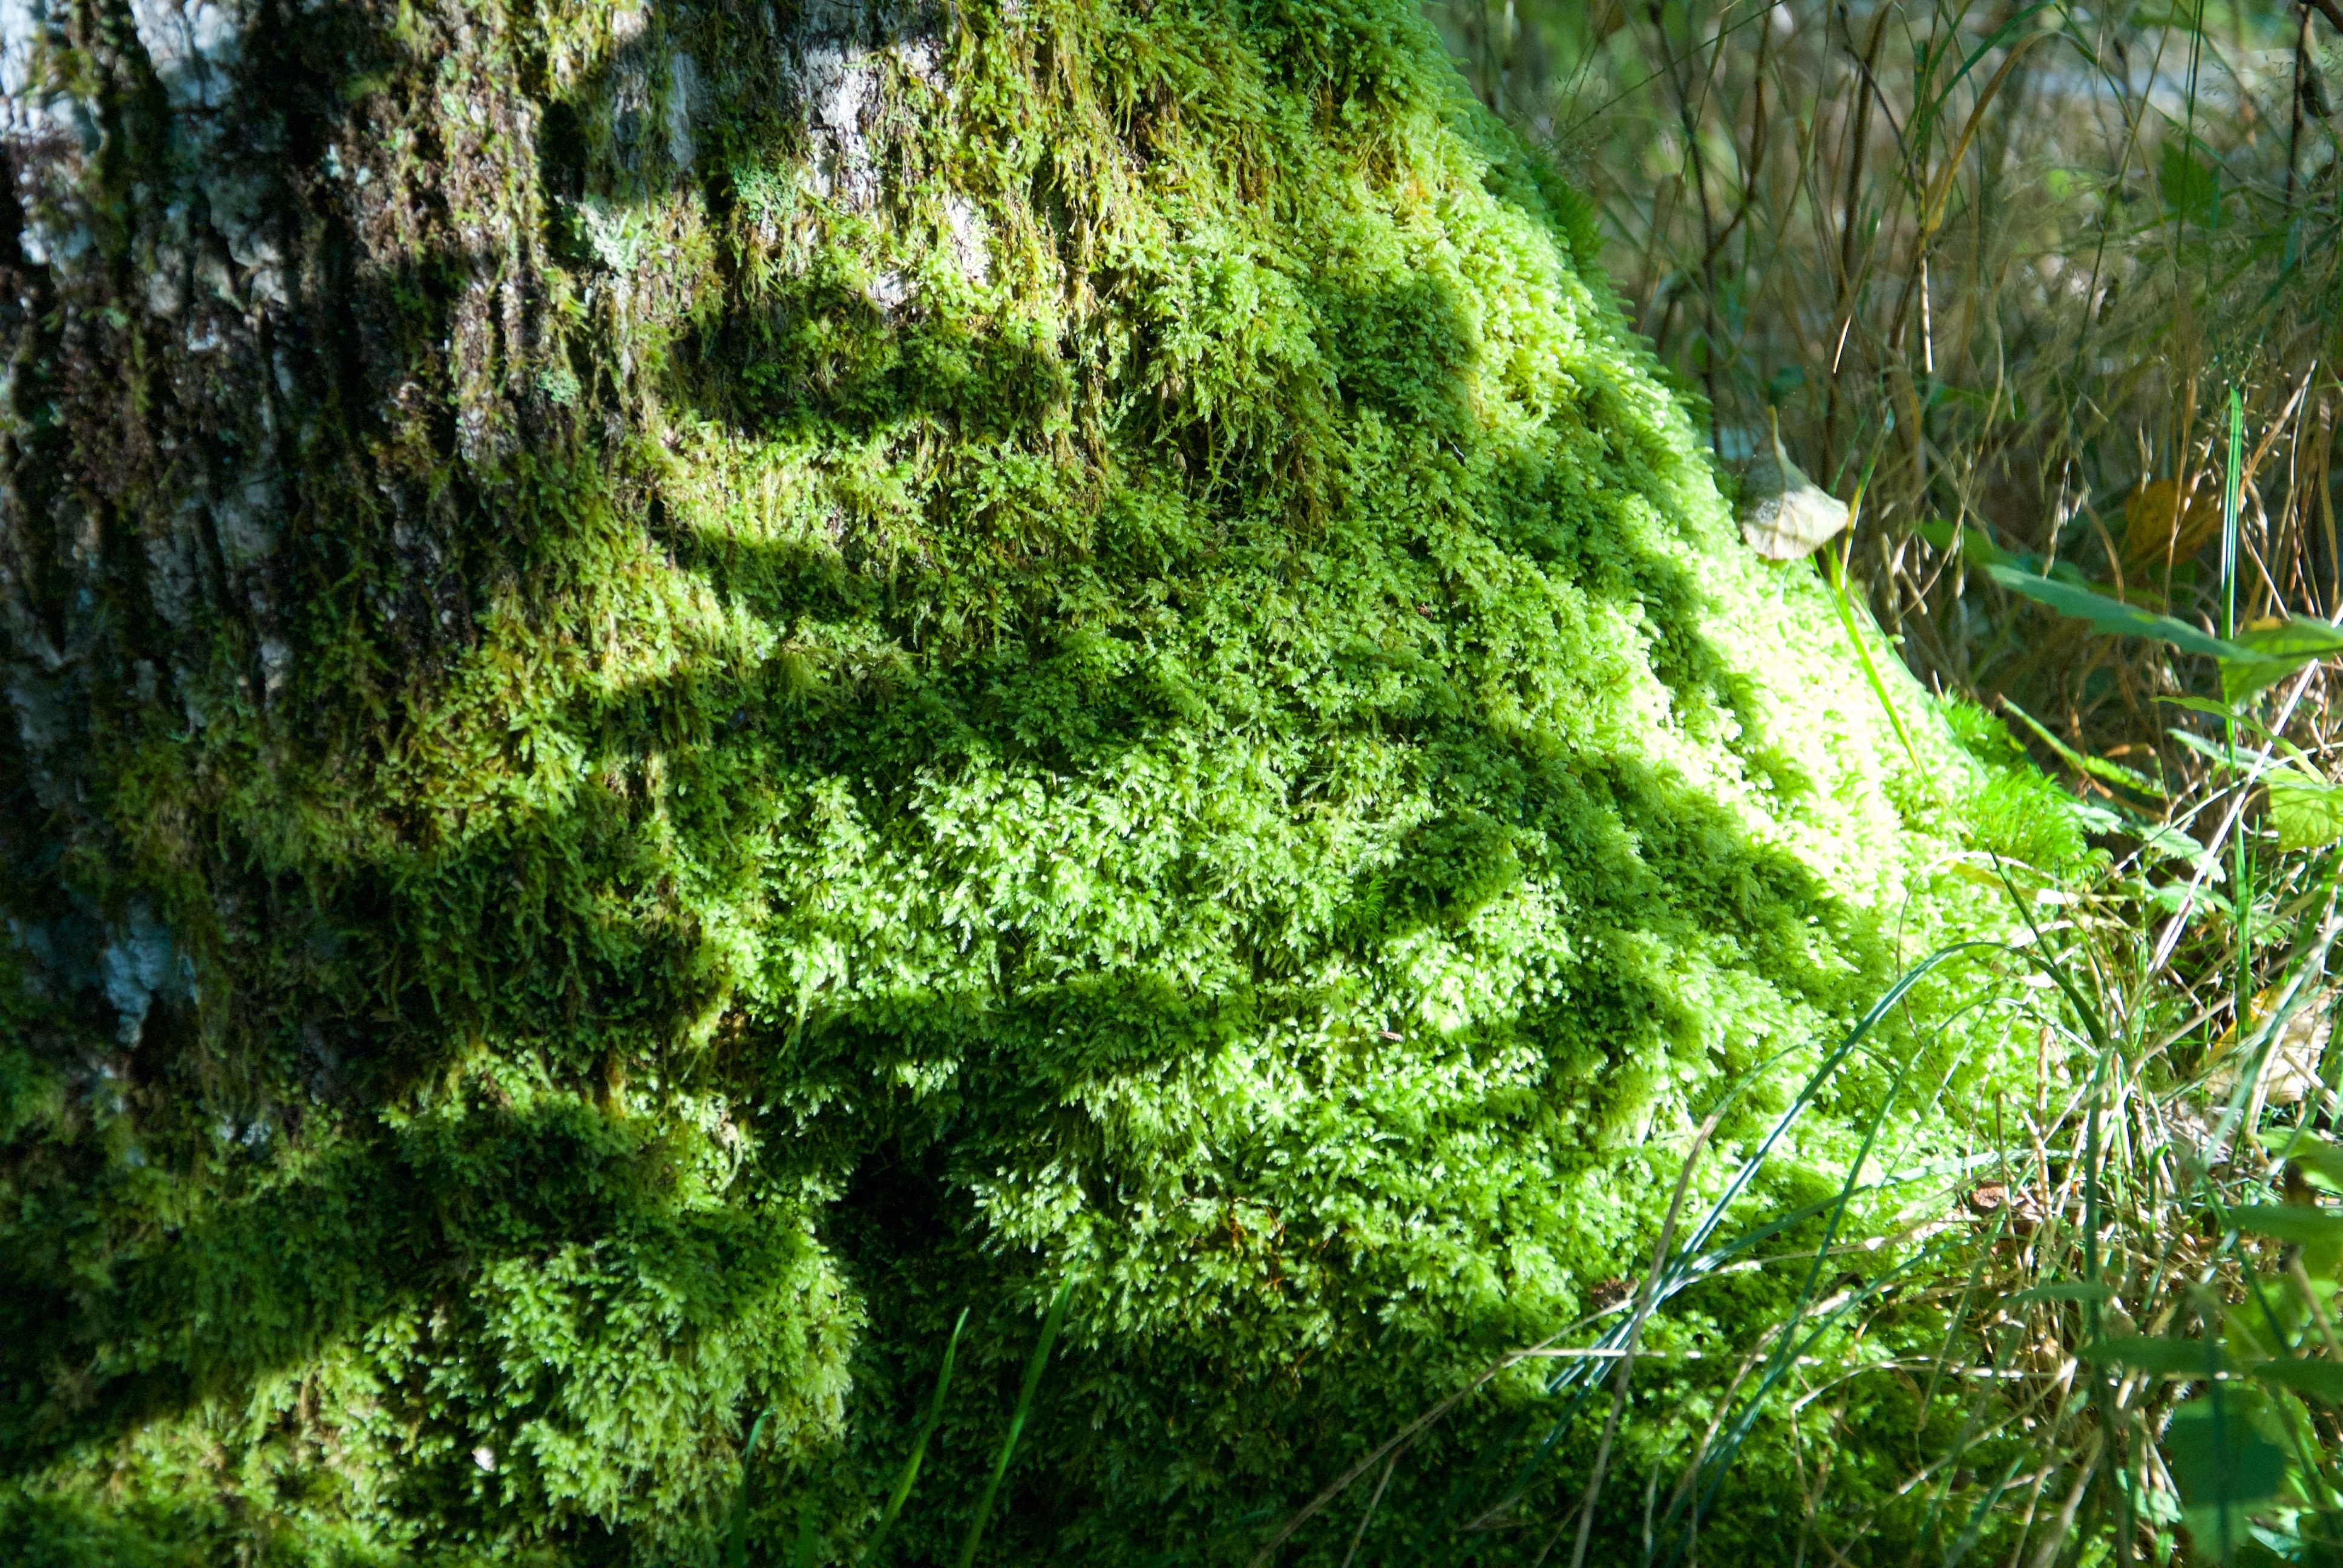
tree, nature, forest, branch, plant, countryside, leaf, flower, moss, green, jungle, shadow, botany, flora, tribe, vegetation, shrub, rainforest, sweden, deciduous, woodland, habitat, ecosystem, biome, old growth forest, natural environment, woody plant, temperate broadleaf and mixed forest, temperate coniferous forest, land plant, non vascular land plant